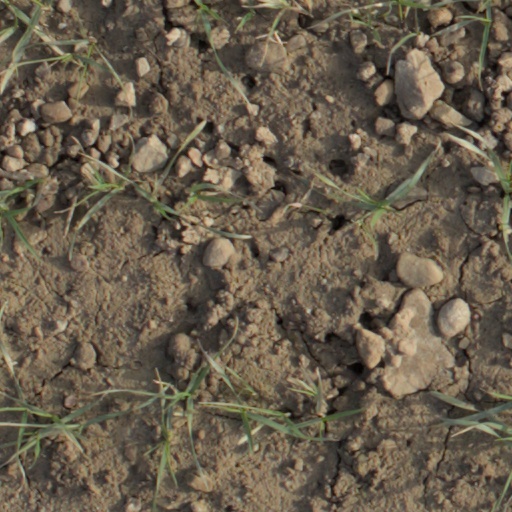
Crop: wheat